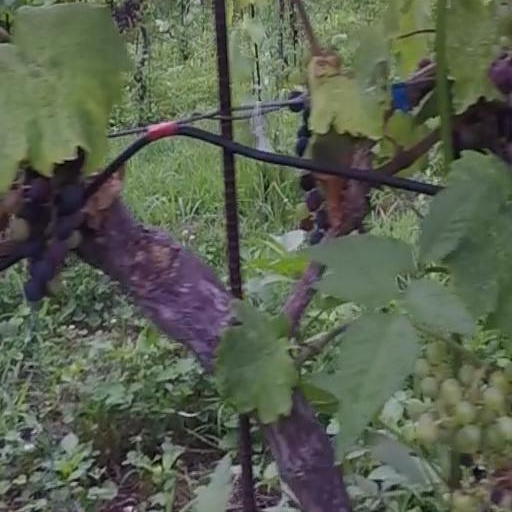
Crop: grape